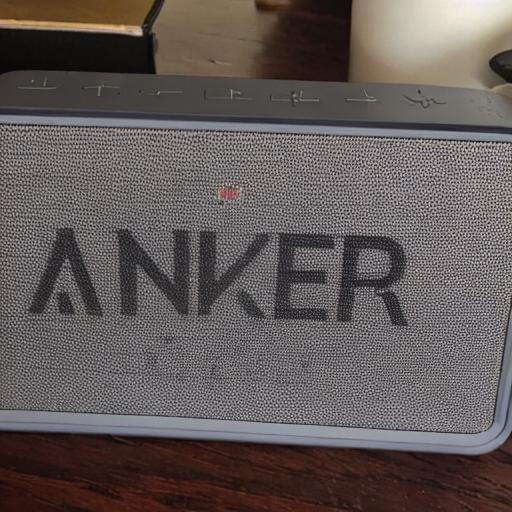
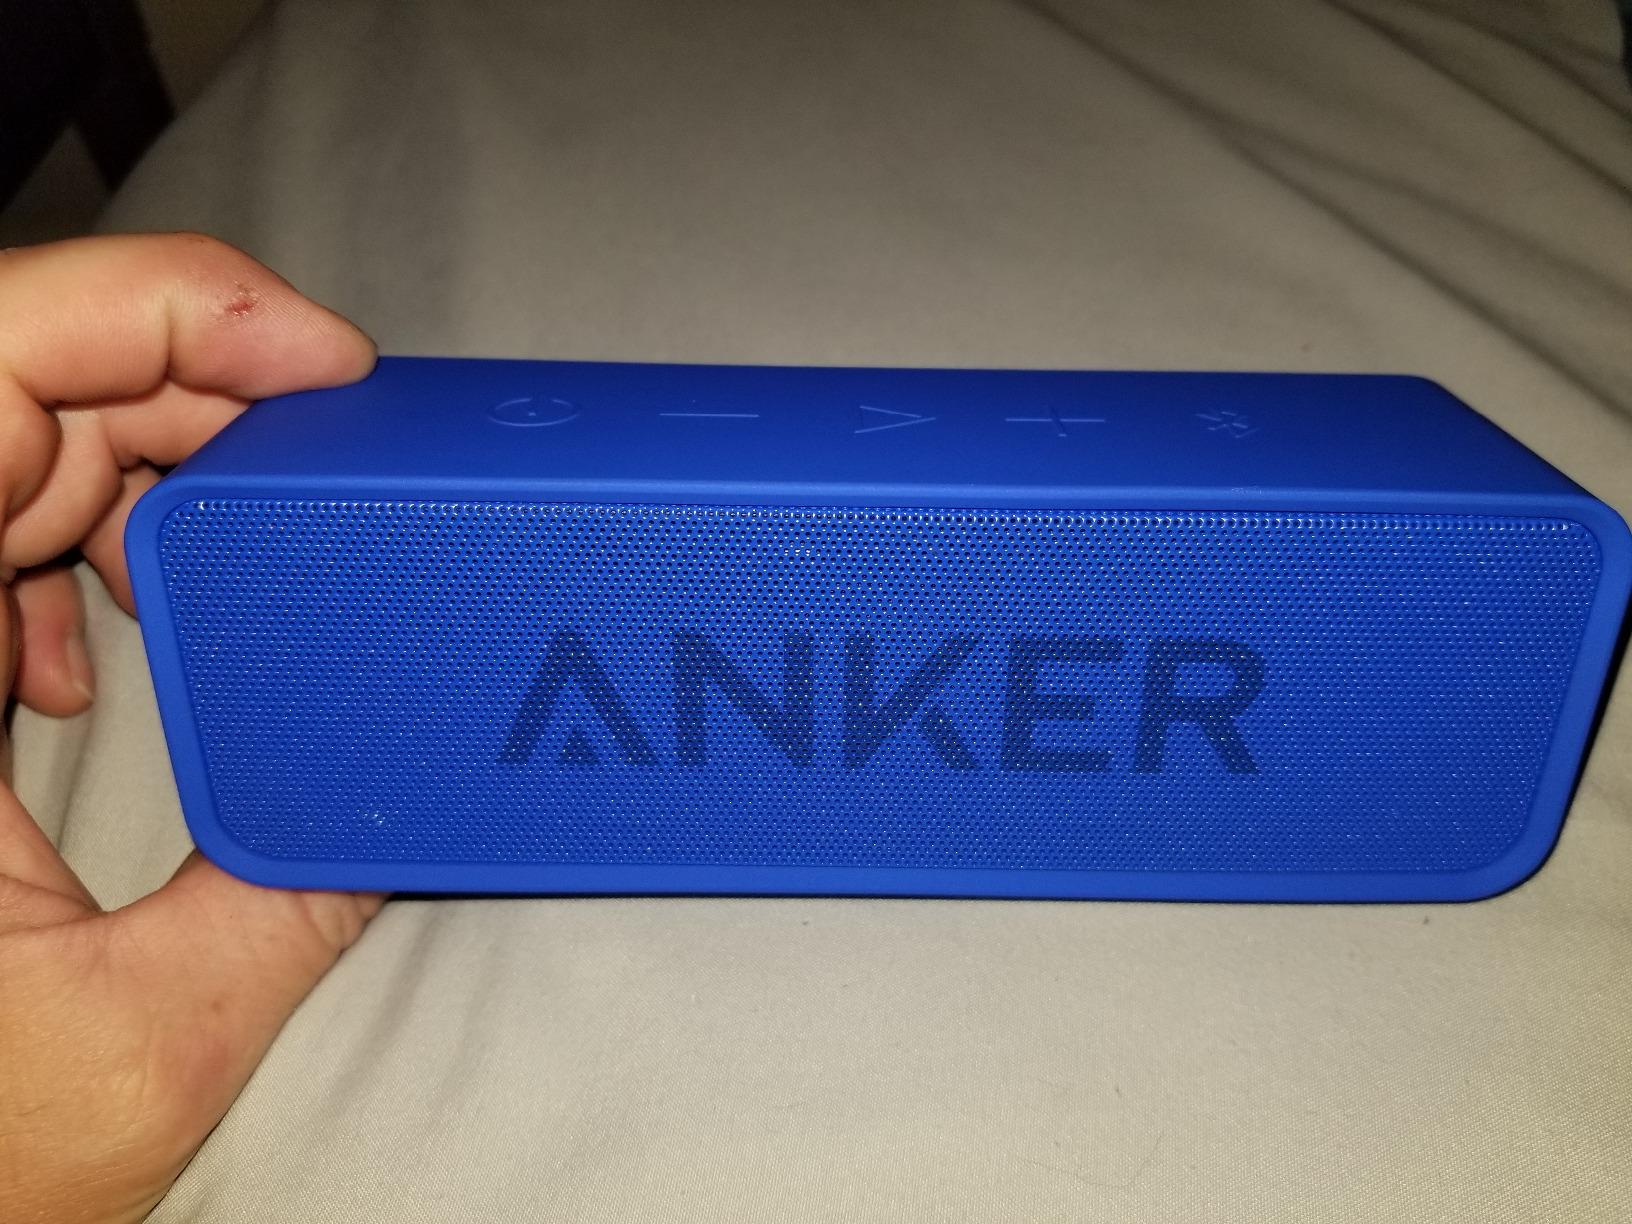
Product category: speaker
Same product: no